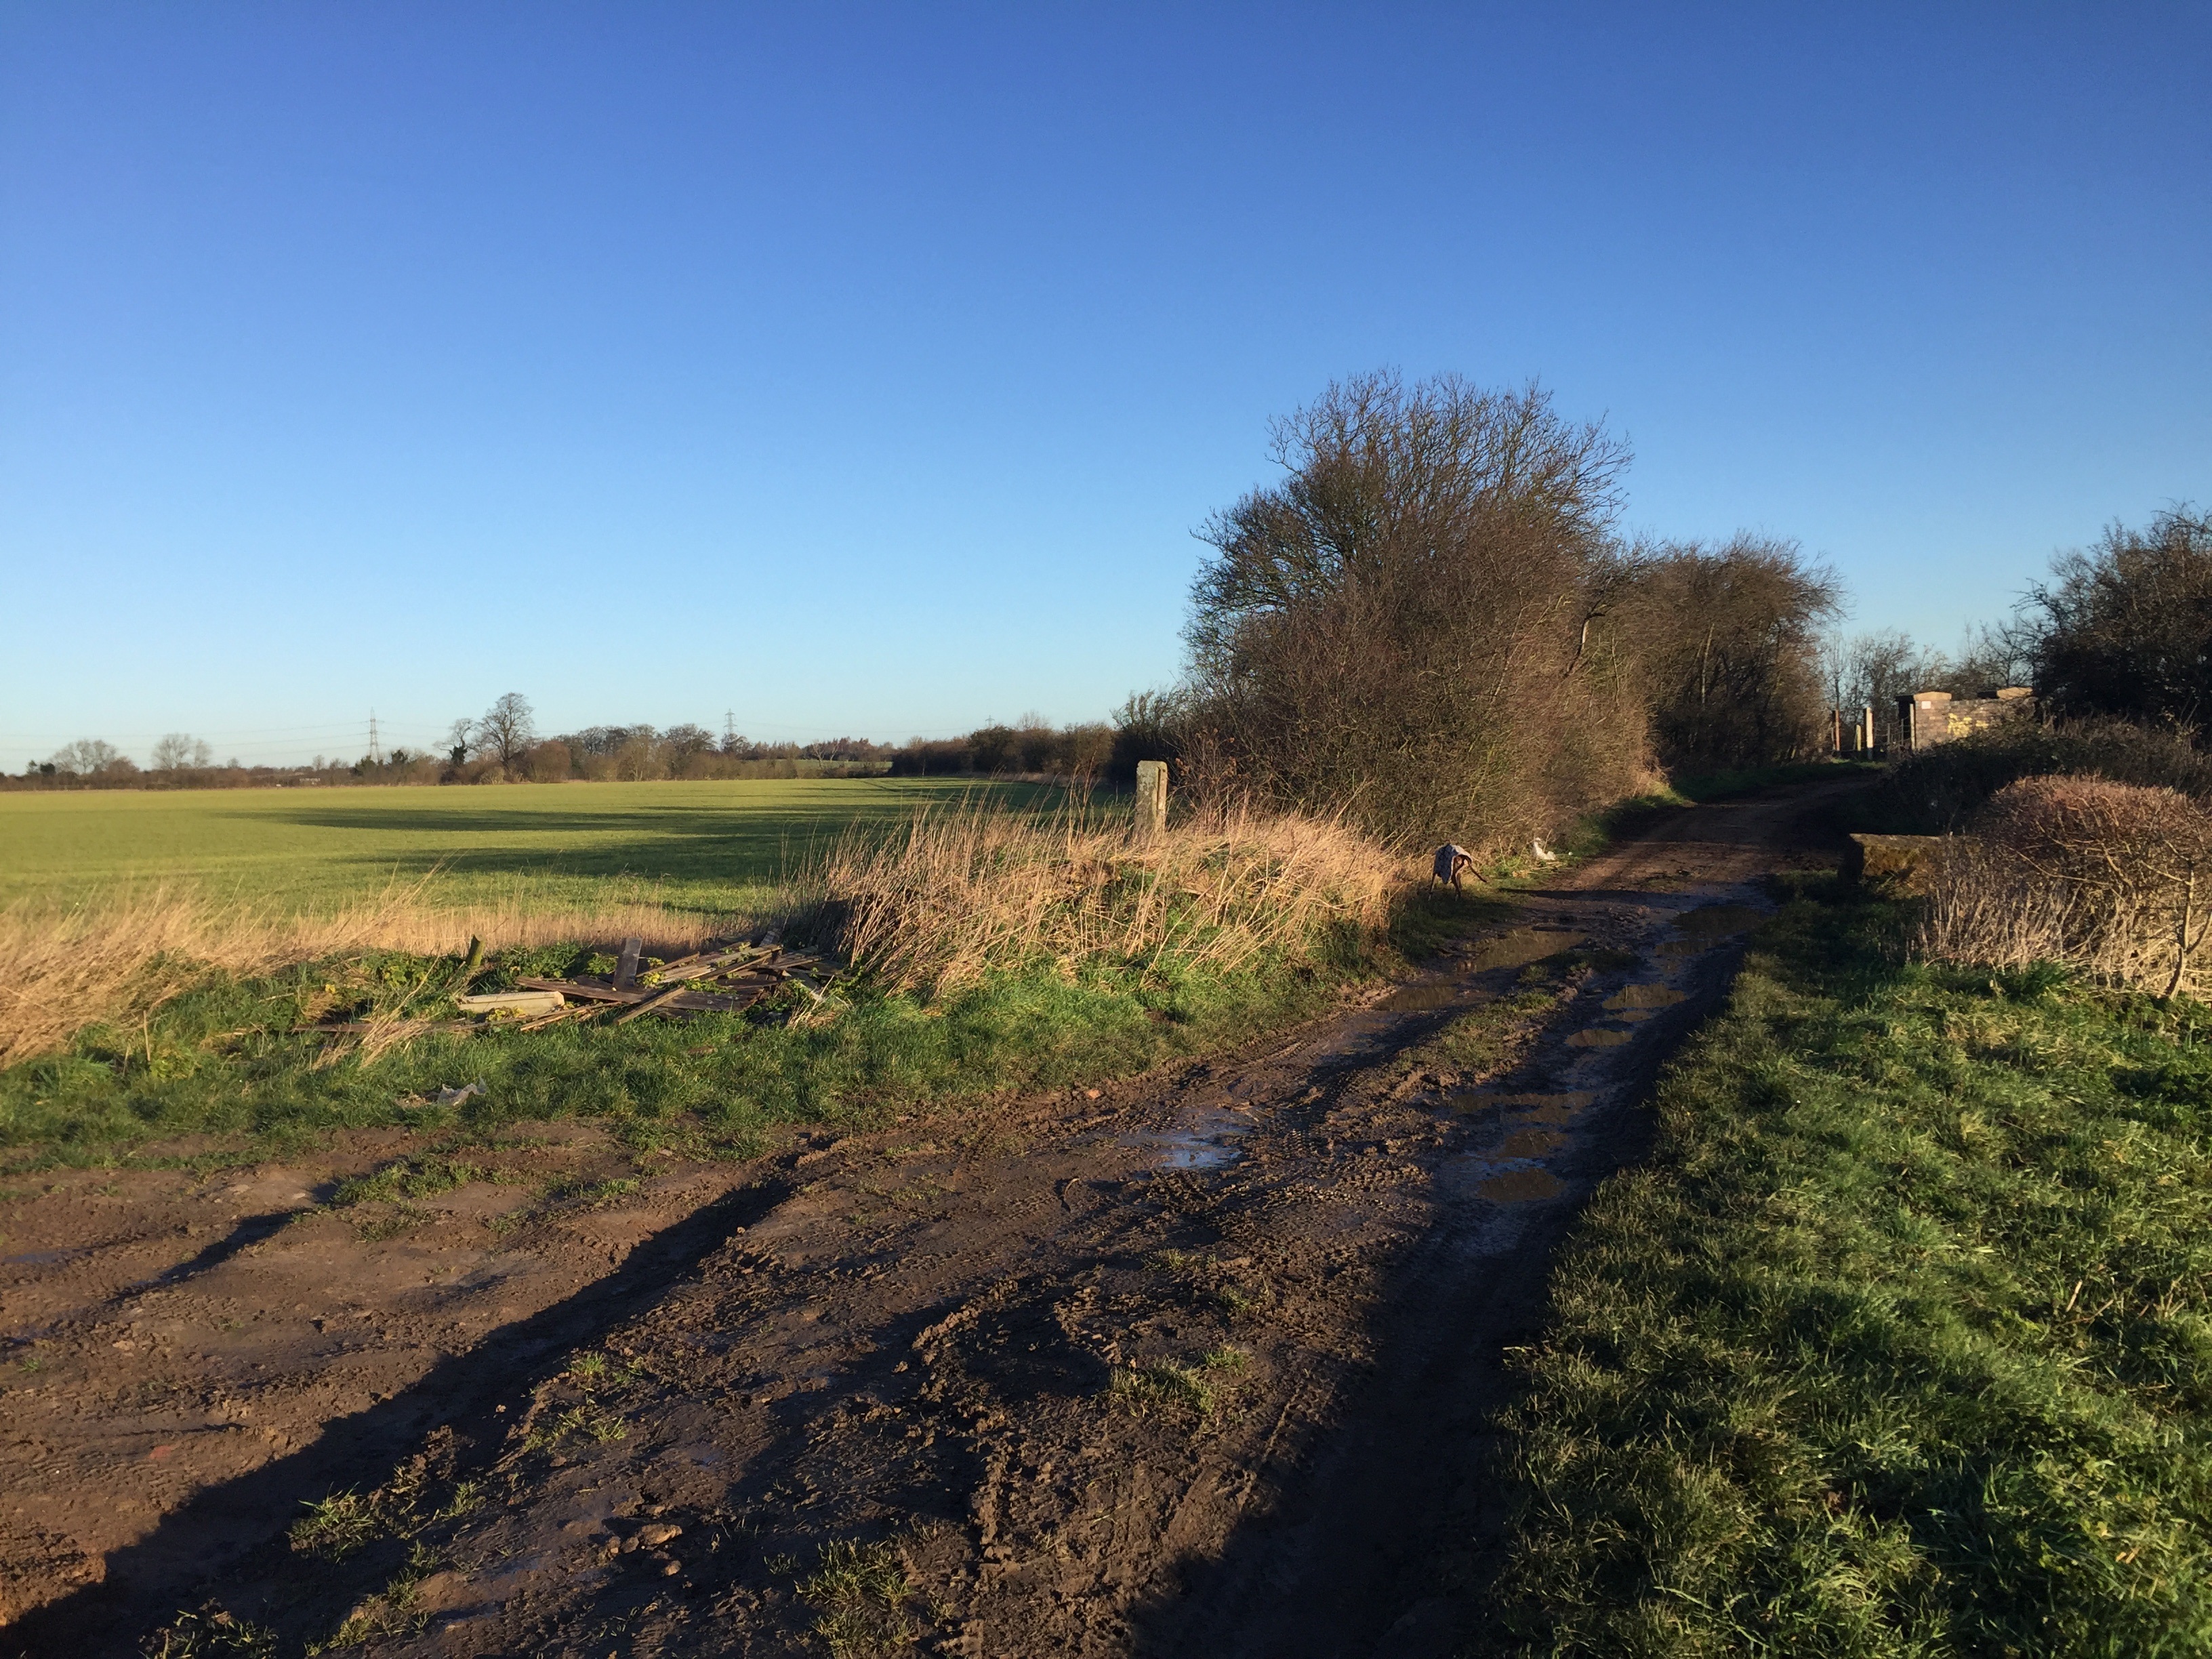
landscape, tree, nature, grass, outdoor, marsh, trail, field, farm, meadow, prairie, countryside, hill, dirt road, walk, rural, pasture, peaceful, soil, agriculture, waterway, plain, trees, grassland, country lane, wetland, plateau, habitat, ecosystem, rural area, natural environment, geographical feature